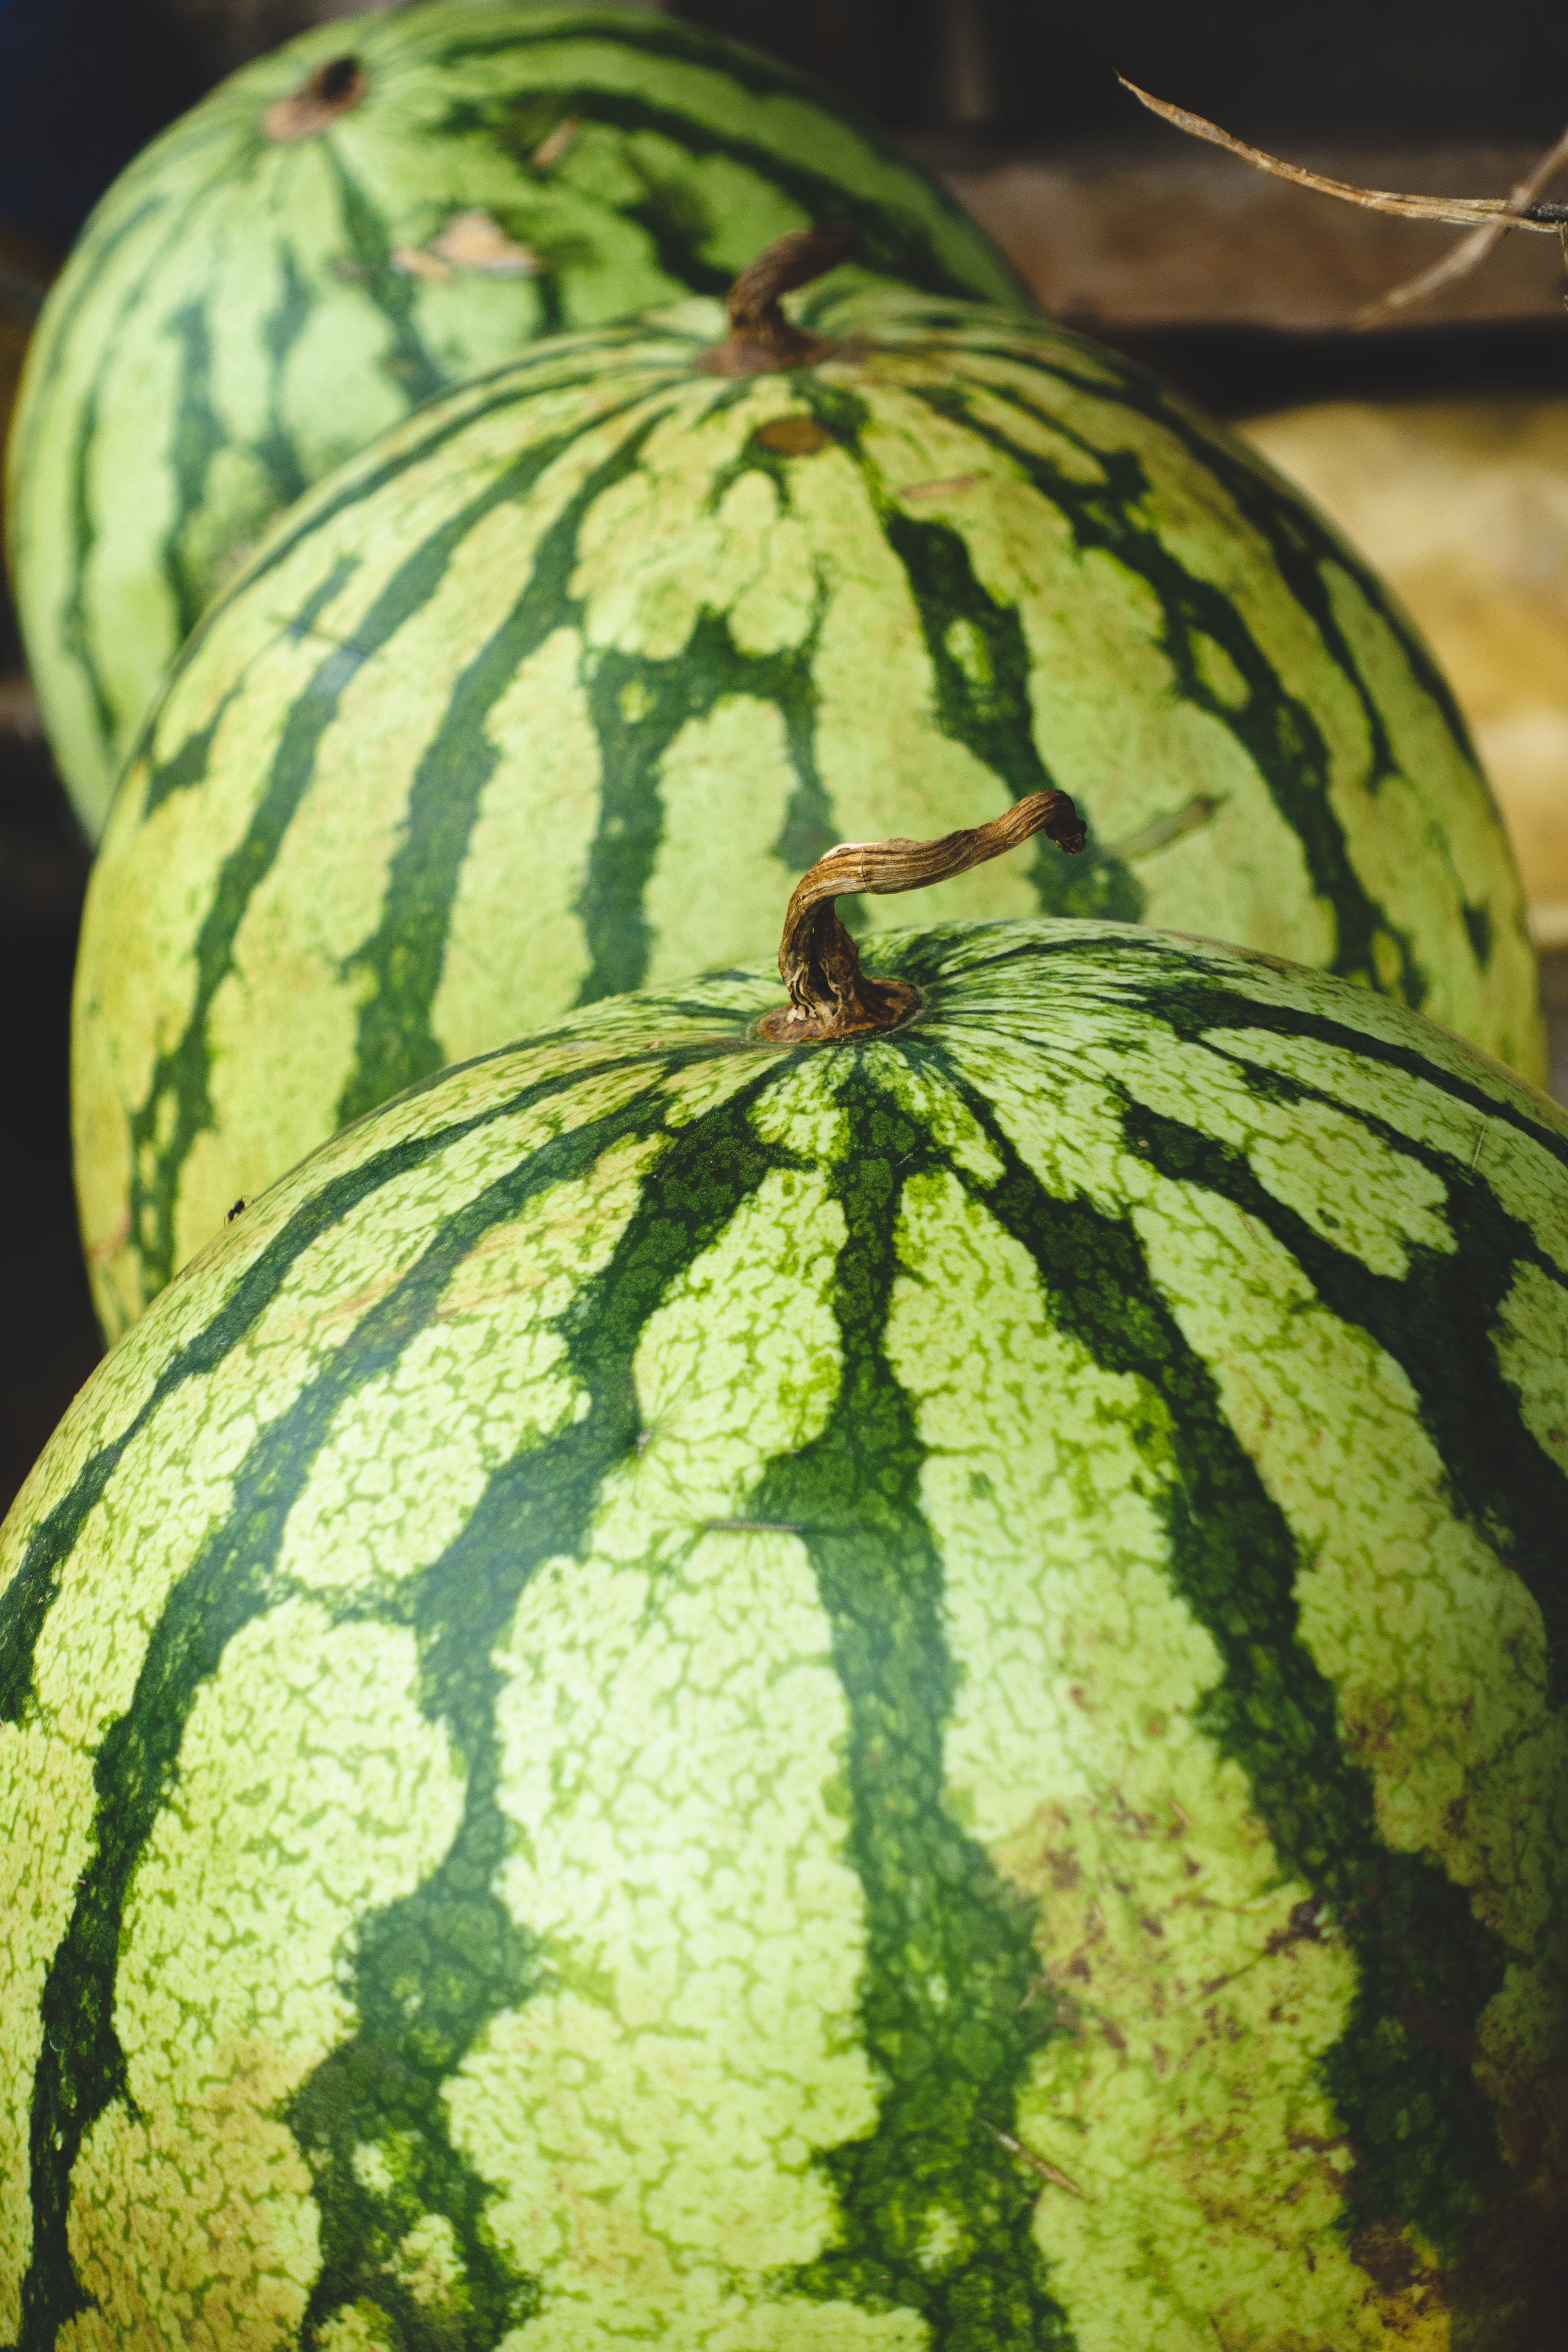
watermelon, melon, green, fruit, cucumber, gourd, and melon family, plant, citrullus, food, vegetable, cucurbita, squash, local food, produce, figleaf gourd, winter squash